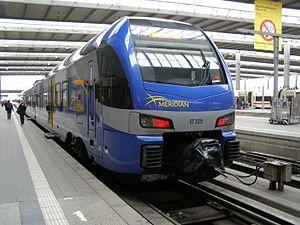
L'accident ferroviaire de Bad Aibling est une collision frontale entre deux trains entre les gares de Bad Aibling et de Kolbermoor en Allemagne qui a eu lieu le 9 février 2016. La collision a fait douze morts et une centaine de blessés. L'accident s'est produit sur la ligne de la vallée du Mangfall.